2024 Women's Africa Cup of Nations

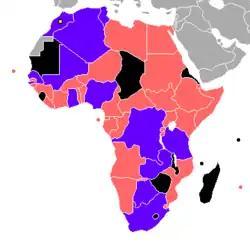

Rabat, Casablanca, Mohammedia, Oujda and Berkane were the five cities chosen to host the competition.